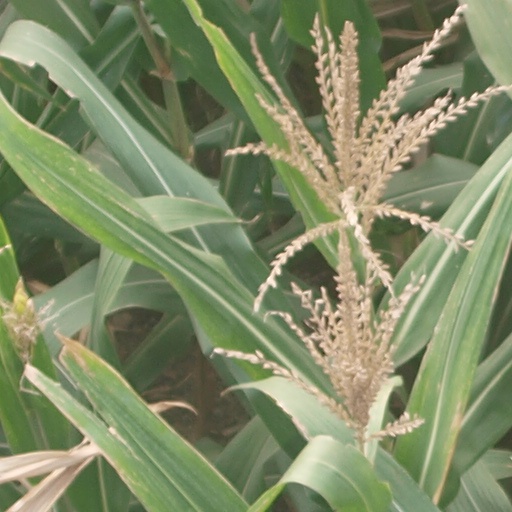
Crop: maize; corn